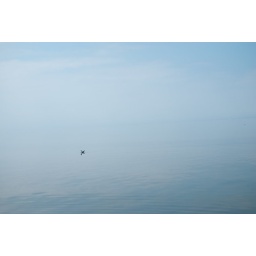
Seagull in the lake. Can't tell where the water ends and the sky begins.